Southern Cone

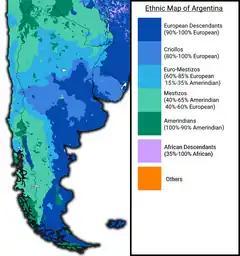
Ethnic map of Argentina and Uruguay.

Besides sharing languages and colonial heritage, in this area, there was extensive European immigration during the 19th- and 20th-centuries, who, with their descendants, have strongly influenced the culture, social life and politics of these countries. Immigration reshaped the modern-day societies of Argentina, Chile, and Uruguay, countries where the influx of newcomers was massive.